Timpanogos

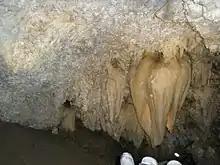
The Great Heart of Timpanogos, inside Timpanogos Cave, a cave inside Mount Timpanogos

By the time Mormon pioneers arrived in the Salt Lake Valley in 1847, the Timpanogos were guided by Turunianchi's grandson, Walkara. Walkara led the tribe with a number of sub-chiefs, most of whom were his brothers: Chief Arapeen, Chief San-Pitch, Chief Kanosh, Chief Sowiette, Chief Tabby-To-Kwanah, Chief Grospean and Chief Amman. Brigham Young once called them a "royal line" of Indian chiefs, and they had hereditary leadership through their clan. Parley P. Pratt explored the Utah Valley and Utah Lake.